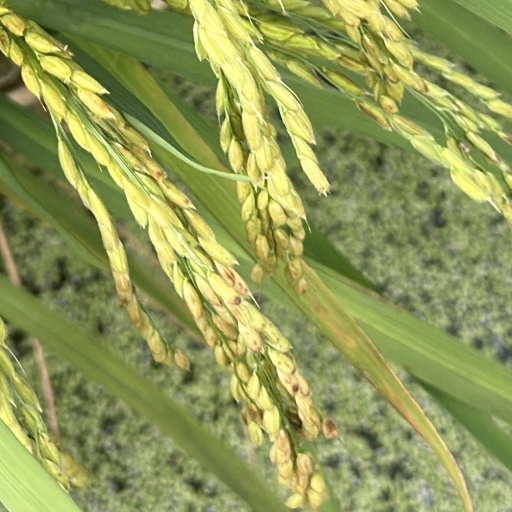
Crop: rice